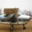
Label: airplane